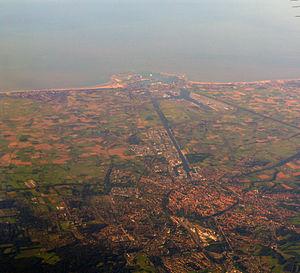
Vue aérienne de la ville de Bruges, du canal de Bruges, et du Port méthanier de Zeebrugge, port commercial et de tourisme située en Mer du Nord et Flandre belge(Belgique)
Le « banc du Paardenmarkt » est un vaste banc de sable situé en mer du Nord à environ 300-1 500 mètres de la côte belge devant Knokke-Heist non loin la sortie du port industriel et méthanier de Zeebruges. Il est constitué de sédiments sableux